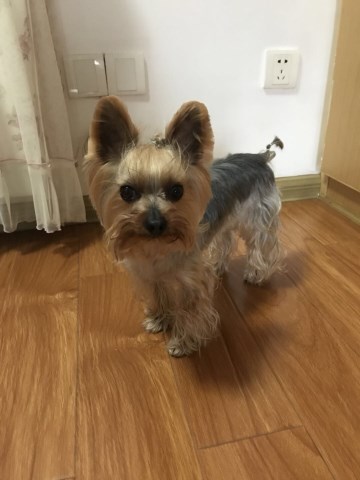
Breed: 340-n000120-Yorkshire_terrier